Civil service reform in the United States

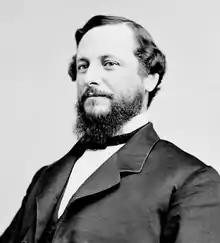
Senator George H. Pendleton of Ohio.

The Civil Service Reform Act (called "the Pendleton Act") is an 1883 federal law that created the United States Civil Service Commission. It eventually placed most federal employees on the merit system and marked the end of the so-called "spoils system". Drafted and signed in to law by President Chester A. Arthur, the Pendleton Act served as a response to President James Garfield's assassination by a disappointed office seeker. The Act was passed into law in January 1883; it was sponsored by Democratic senator George H. Pendleton of Ohio. It was drafted by Dorman Bridgman Eaton, a leading reformer who became the first chairman of the U.S. Civil Service Commission. Its most famous commissioner was Theodore Roosevelt (1889–95).